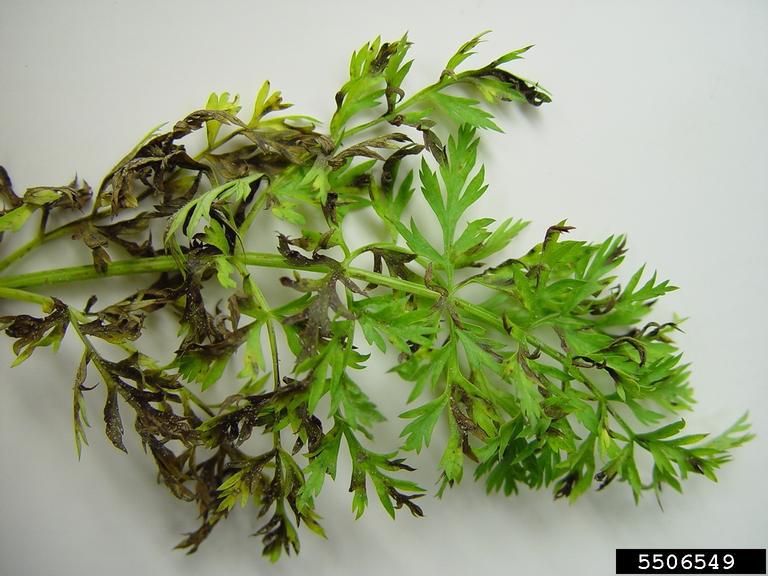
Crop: unknown
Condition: carrot_carrot_alternaria_blight